History of mobile phones

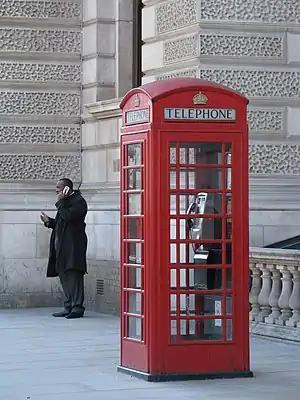
A man talks on his mobile phone while standing near a conventional telephone box, which stands empty. Enabling technology for mobile phones was first developed in the 1940s but it was not until the mid-1980s that they became widely available. By 2011, it was estimated in Britain that more calls were made using mobile phones than wired devices.

The history of mobile phones covers mobile communication devices that connect wirelessly to the public switched telephone network.